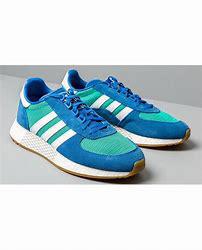
Brand: Adidas
Model: Marathon Tech